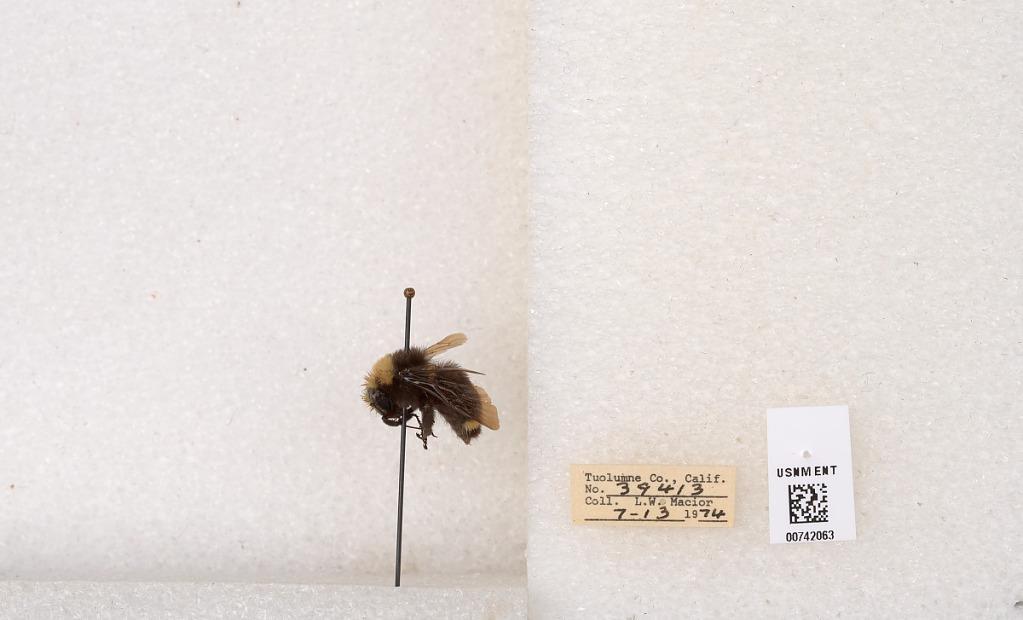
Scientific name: Bombus (Pyrobombus) vosnesenskii Radoszkowski
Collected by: L. Macior
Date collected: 1974-7-13
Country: United States
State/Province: California
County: Tuolumne
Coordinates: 37.9712, -120.228